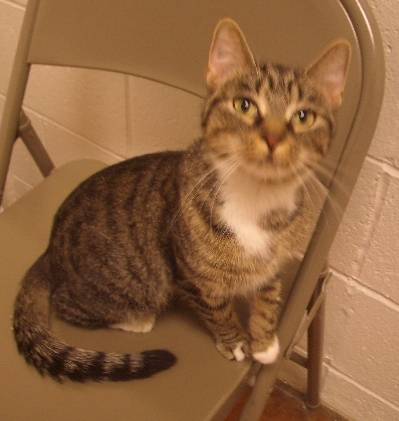
Label: cat